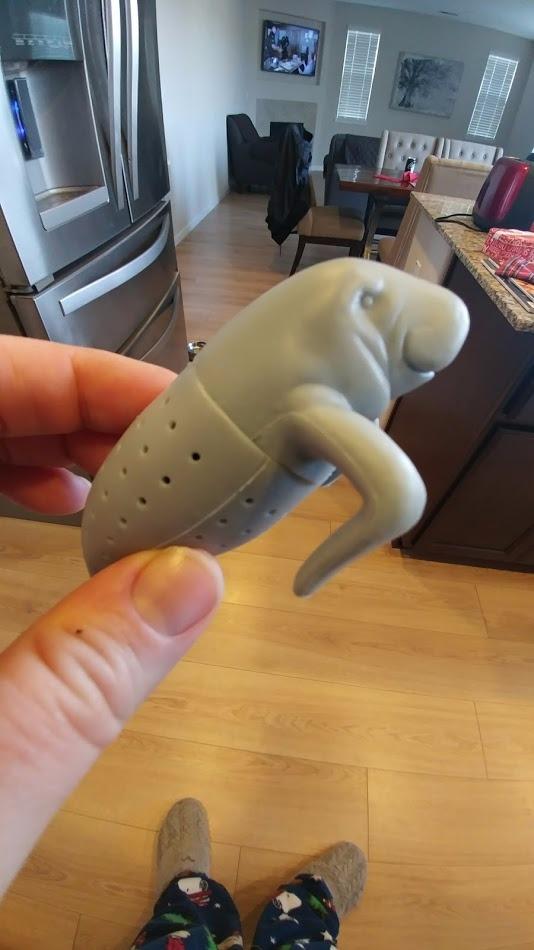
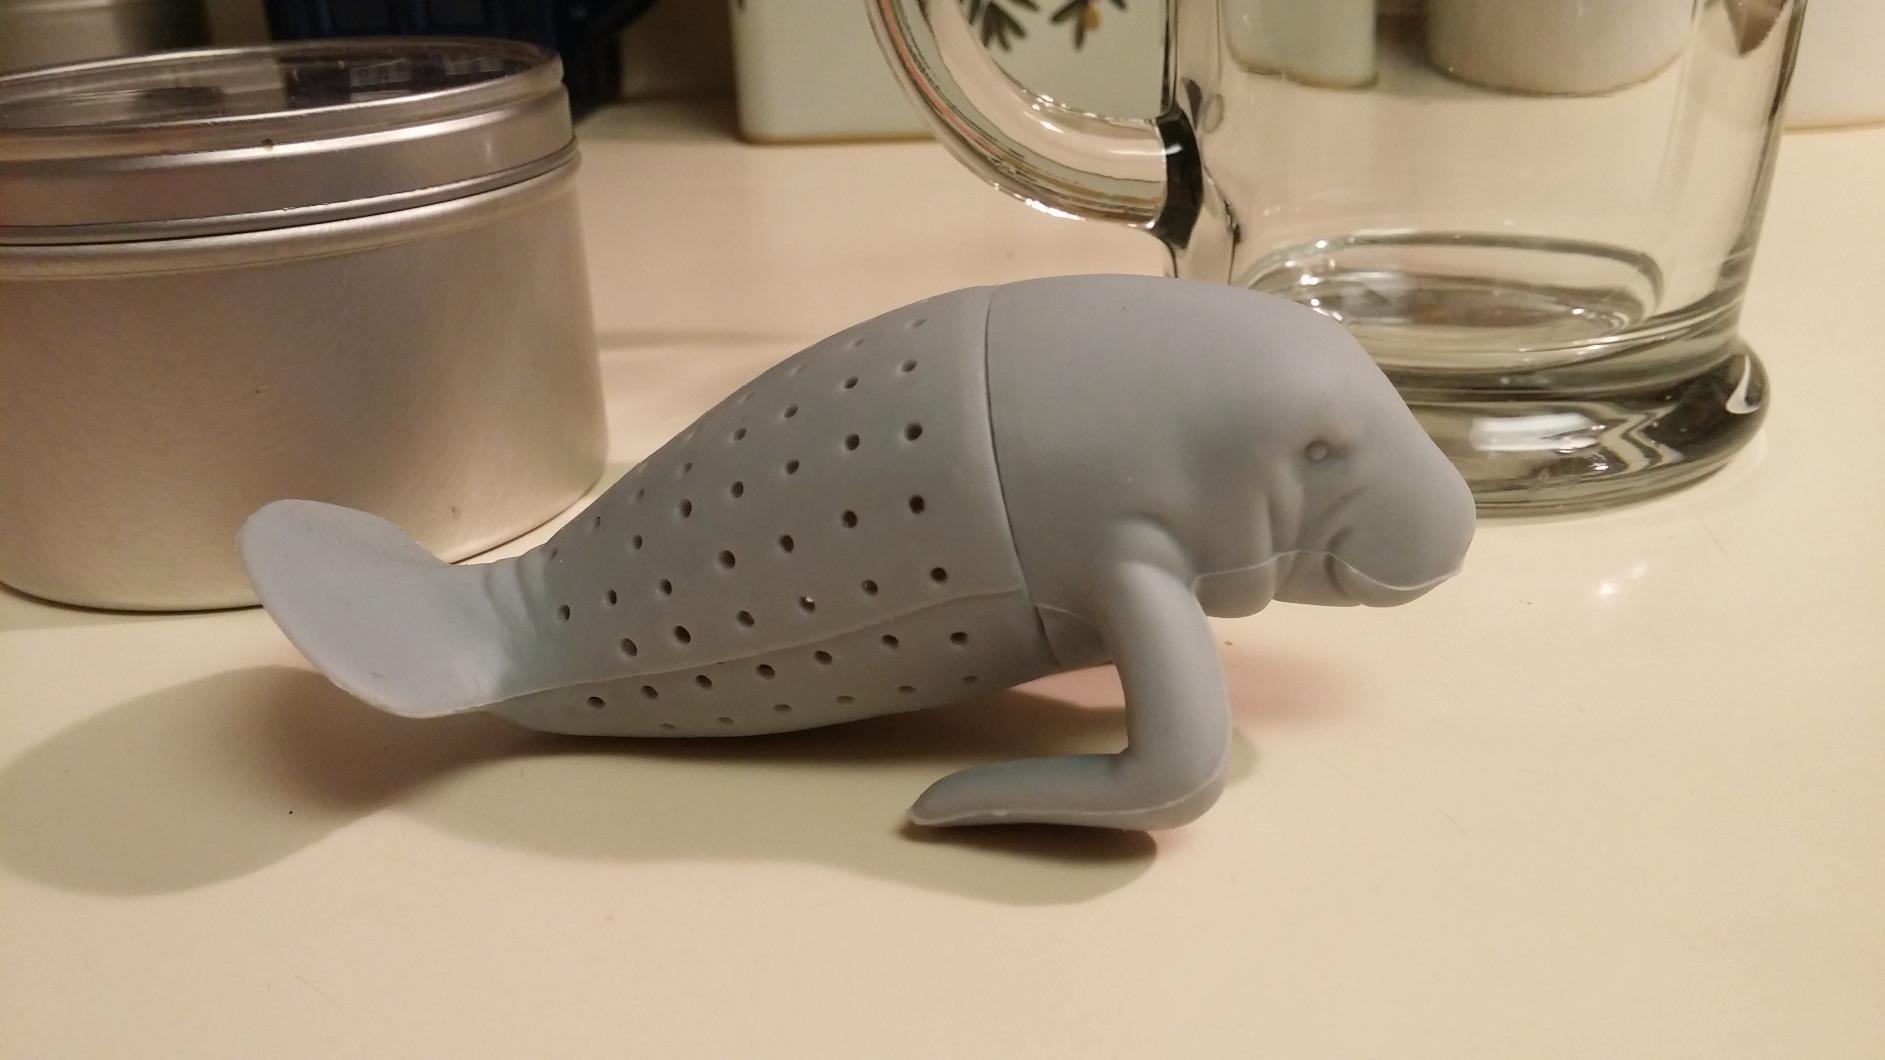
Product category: items_tea
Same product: yes